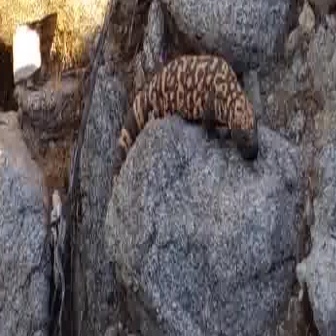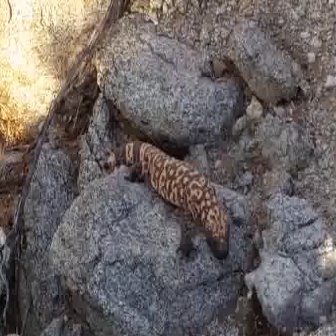
  Please identify the target specified by the bounding box [109,49,258,198] in the first image and locate it in the second image. Return the coordinates in [x_min,y_min,x_max,y_max] format.
Answer: [102,137,228,263]